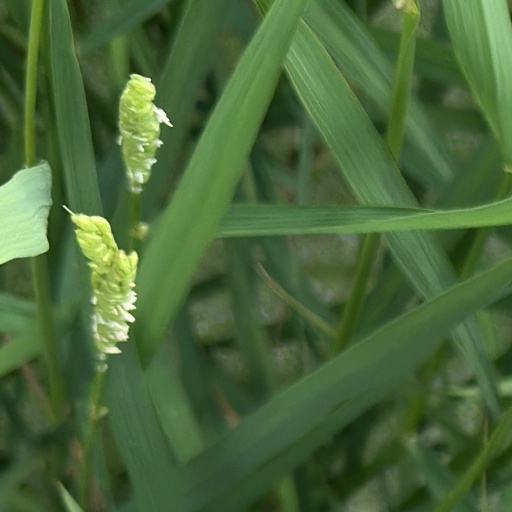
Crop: rice